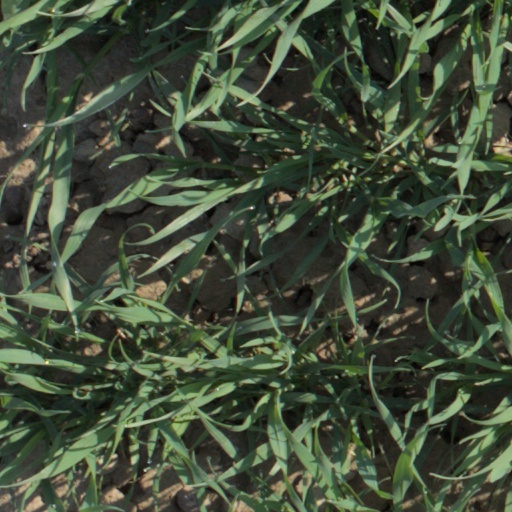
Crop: wheat